Brie

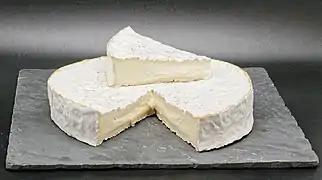
"Brie de Melun"

Brie de Melun has an average weight of and a diameter of , smaller than Brie de Meaux. It has a stronger flavour and more pungent smell. It is made with unpasteurised milk. Brie de Melun is also available in the form of "Old Brie" or black brie. It was granted the protection of AOC status in 1980.